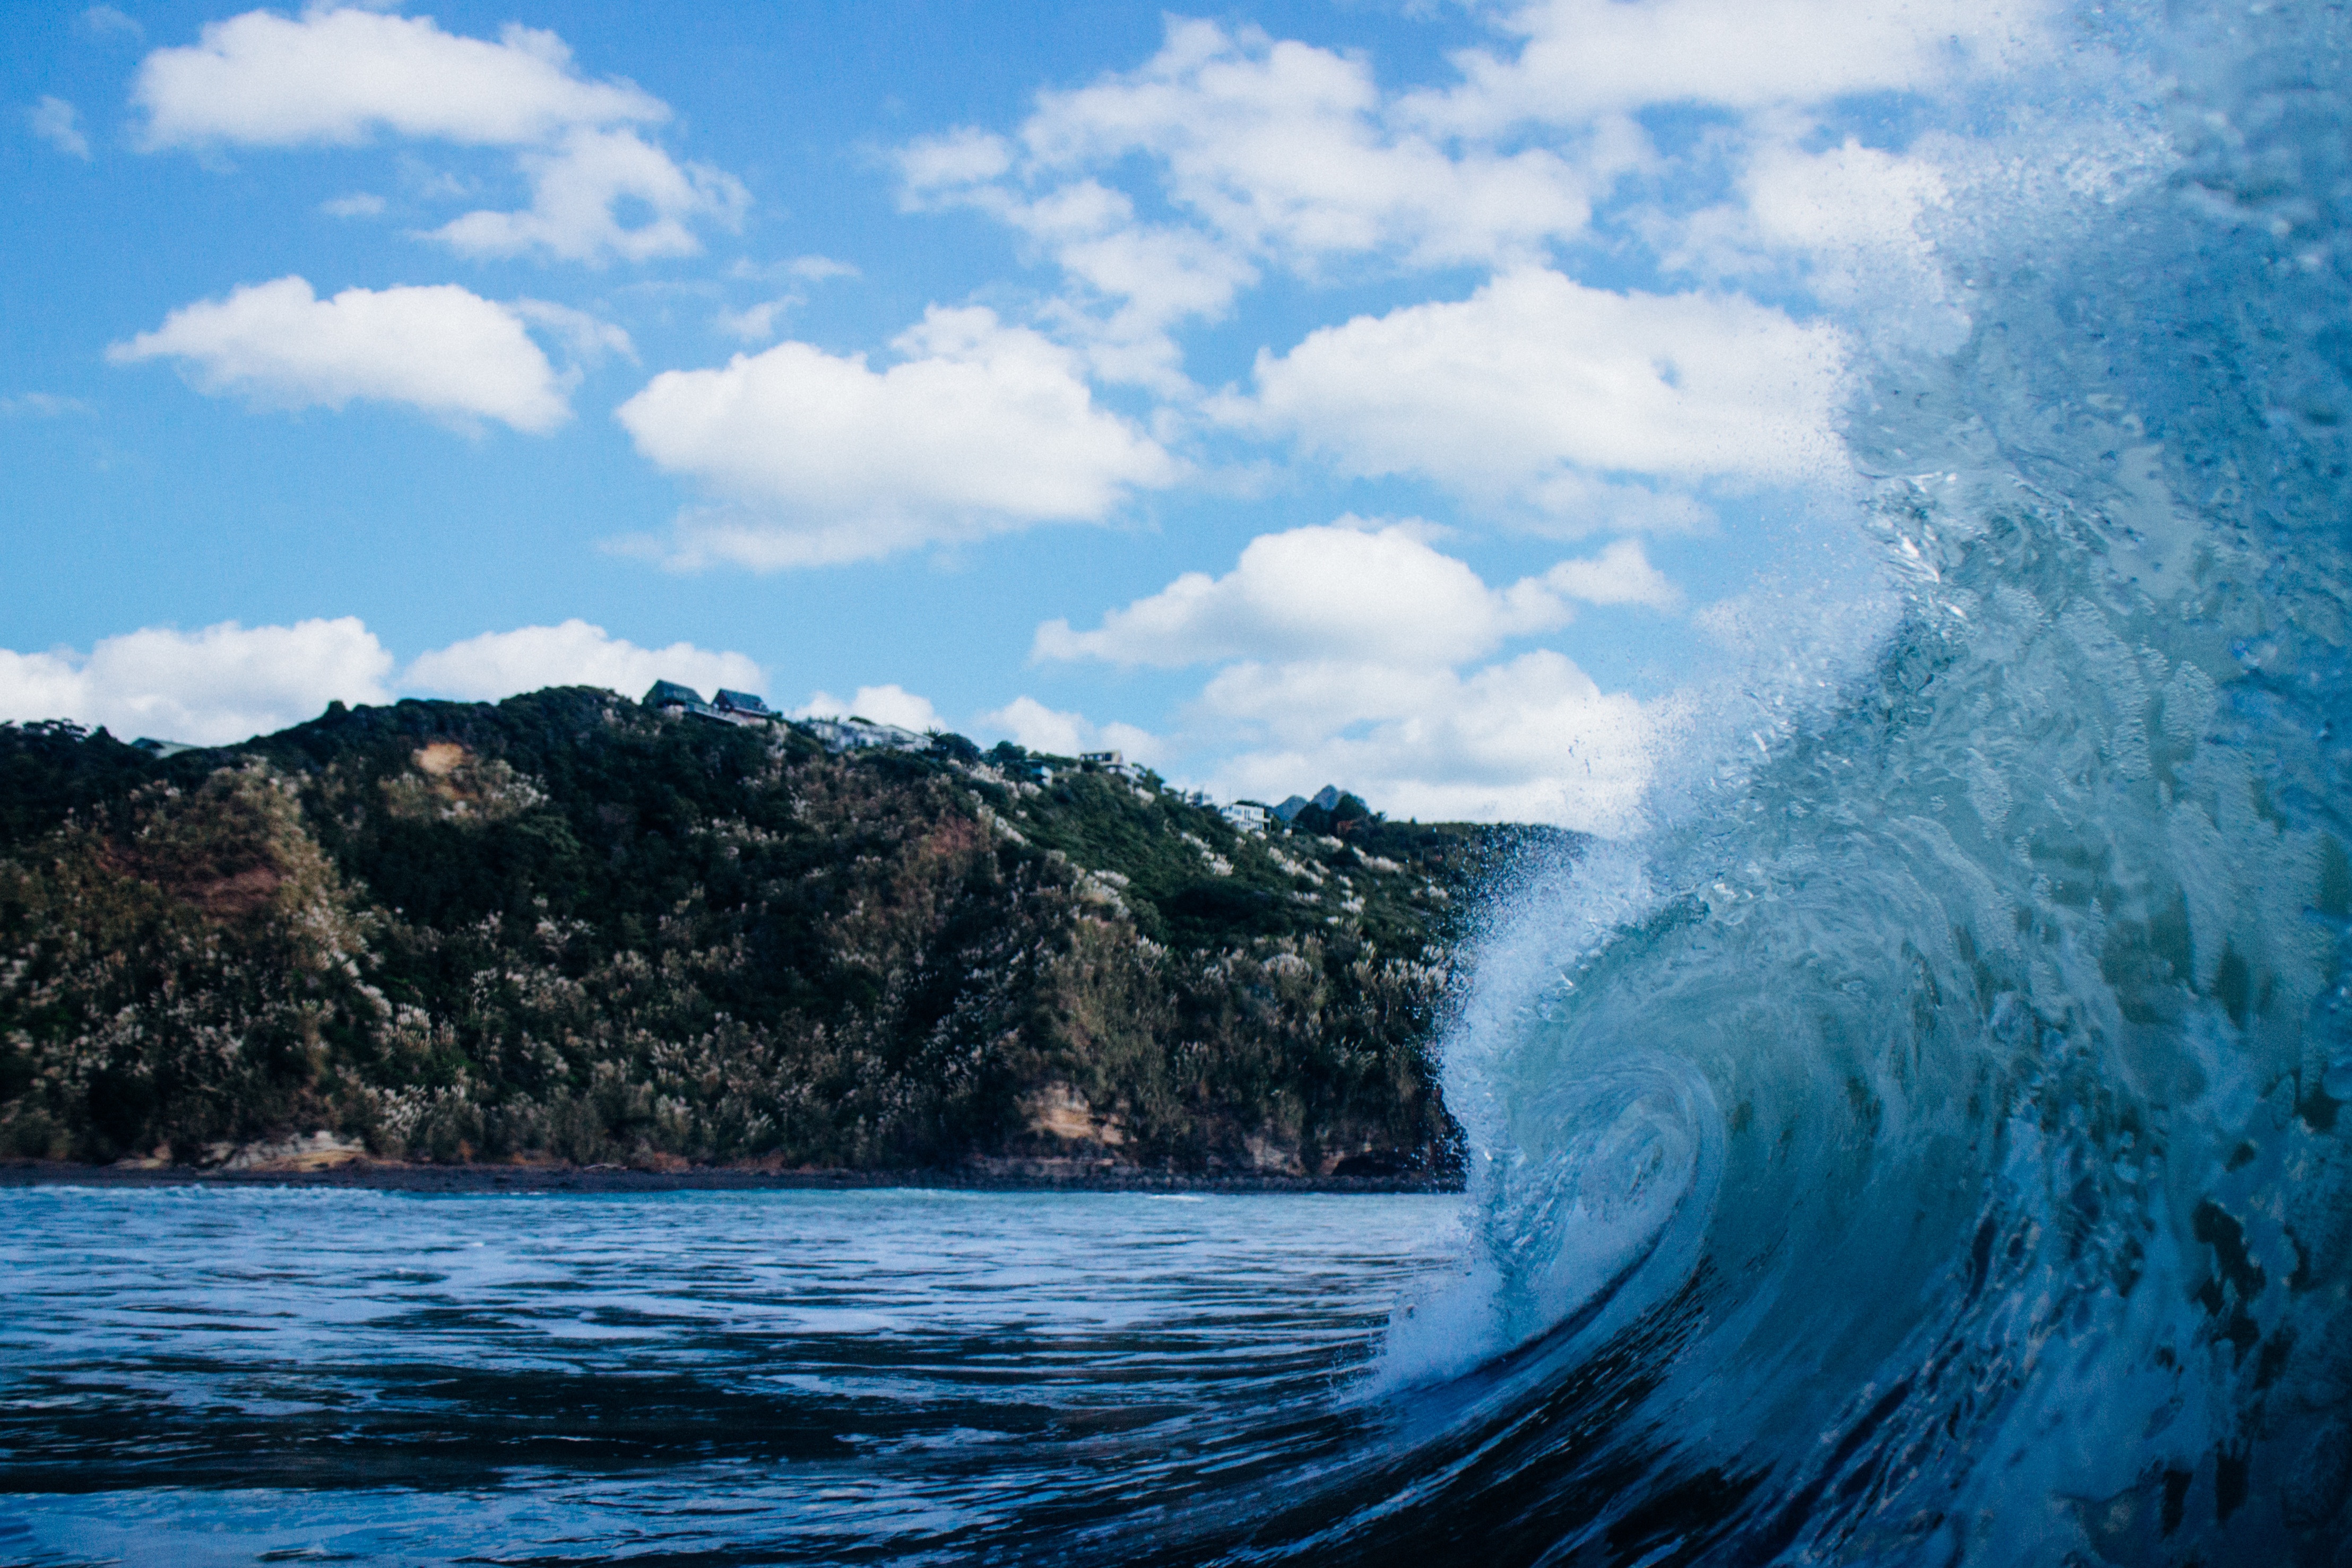
sea, coast, water, rock, ocean, cloud, shore, wave, body of water, water sport, wind wave